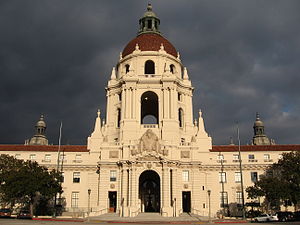
Pasadena (Californien)
Pasadena er en by i Los Angeles County, Californien, USA. Det estimerede indbyggertal i 2016 er 153.351, hvilket gør den til USA's 166.-største by og 40.-største i Californien. Byen ligger i San Gabriel Valley, nordøst for Los Angeles.